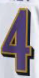
Number: 4